Hunky Dory (film)

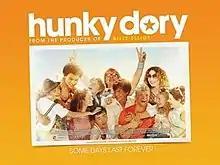
Promotional poster

Hunky Dory is a 2011 British independent musical film about the trials of an idealistic drama teacher as she tries to put on the end-of-year show. It was written by Laurence Coriat and directed by Welsh director Marc Evans and stars Minnie Driver, Aneurin Barnard, Kimberley Nixon and Robert Pugh. It premièred at the 55th BFI London Film Festival on 25 October 2011, and was officially released on 2 March 2012 in the UK.